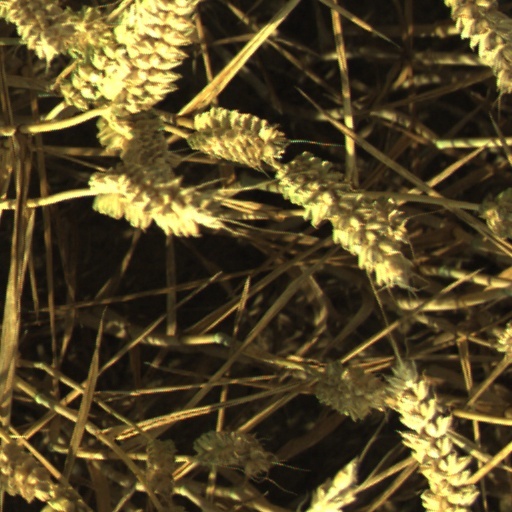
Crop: wheat